Fyodor Schechtel

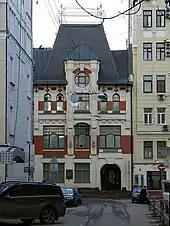
Levenson Printshop, Moscow (1900)

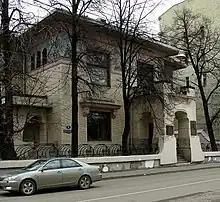
Ryabushinsky House, 6, Malaya Nikitskaya, Moscow (1900)

Schechtel's turn to Art Nouveau is associated with the 1900 Levenson Printshop in Trekhprudny Lane, in Patriarshy Ponds, a well-to-do neighborhood near Moscow's center. Patriarshy Ponds is still home to many of Schechtel's works, including two of his own residences from 1896 and 1910. Schechtel designed the Printshop to have Gothic trim, but changed his plan midway through construction. His "Popov Tea House" pavilion at the Exposition Universelle (1900) in Paris earned a silver medal, exposing him to international fame (diploma). At home, he was inducted as a member of the Imperial Academy of Arts in 1902 (photograph of diploma).